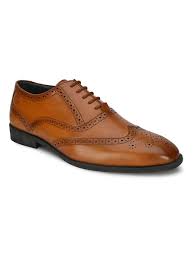
Label: Brogue